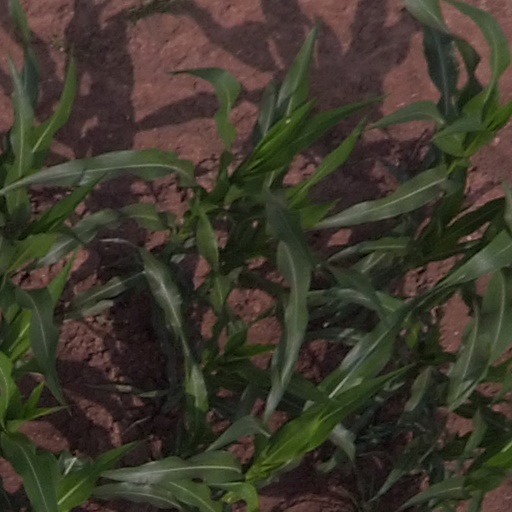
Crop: maize; corn